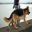
Label: dog